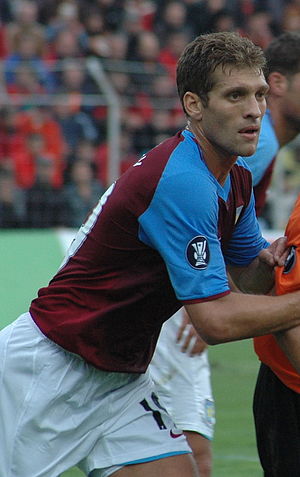
Stilijan Petrov
Stilijan Aljosjev Petrov på bulgarsk er en tidligere bulgarsk fodboldspiller, der senest spillede som midtbanespiller hos den engelske Premier League-klub Aston Villa F.C., samt for Bulgariens landshold, og var anfører for begge hold. Han har tidligere repræsenteret CSKA Sofia og Celtic. Han stoppede karrieren på grund af akut leukæmi.